Black Hour

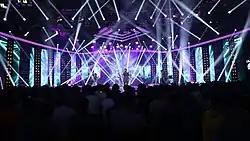
Black Hour performing a rendition of Alamgir Haq's "Tum Hi Se Aye Mujahido" live at "Pepsi Battle of the Bands" fourth season.

Black Hour shifted their musical lyrics from English to Urdu in 2019 and appeared on "Pepsi Battle of the Bands" fourth season with the performance of their Potwari language single "Daulat". The performance and the song was lauded by Bilal Maqsood, one of the judges at the television series, with "The Express Tribune" reporting, "Bilal Maqsood aptly pointed out how the rawness and loudness of the language suited their music well and wouldn’t have worked so effortlessly in Urdu", while "Daily Times" said, "the organic quality and clarity of direction and purpose pushed the band to the next round."